George Chandler

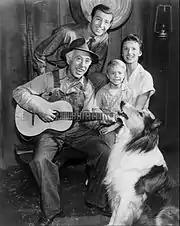
From "Lassie", clockwise from top: Jon Shepodd, Cloris Leachman, Jon Provost, and George Chandler (1957)

In 1958, Chandler appeared as Cleveland McMasters in the episode "The Cassie Tanner Story" on "Wagon Train". Also in 1958 he appeared in "Wagon Train"′s Season 1 Episode 39 "The Sacramento Story." In September 1958 he appeared on "Decision" in the episode "Indemnity."